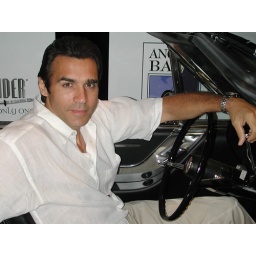
Adrian Paul is sitting in the car he drove in the TV show &amp;quot;Highlander.&amp;quot; The car was given away in a contest.